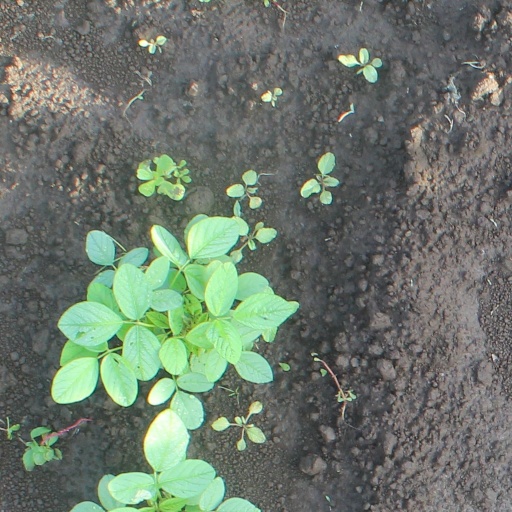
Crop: soybean